Alexander Haig

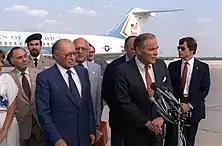
Haig welcoming Israeli prime minister Menachem Begin at Andrews Air Force Base, 1982

In December 1974, Haig was appointed as the next Supreme Allied Commander Europe by President Ford, replacing General Andrew Goodpaster and returning to active duty in the United States Army. Haig also became the front-runner to be the 27th U.S. Army Chief of Staff, following the death of General Creighton Abrams from complications of surgery to remove lung cancer on 4 September 1974. However it was General Frederick C. Weyand who ultimately filled Abrams's position as Chief of Staff. From 1974 to 1979 Haig served as the Supreme Allied Commander Europe, the commander of NATO forces in Europe, as well as commander-in-chief of United States European Command. During his tenure as SACEUR, Haig focused on transforming SACEUR in order to face the future global challenge following the end of the Vietnam War and the rise of Soviet influence within Eastern Europe.